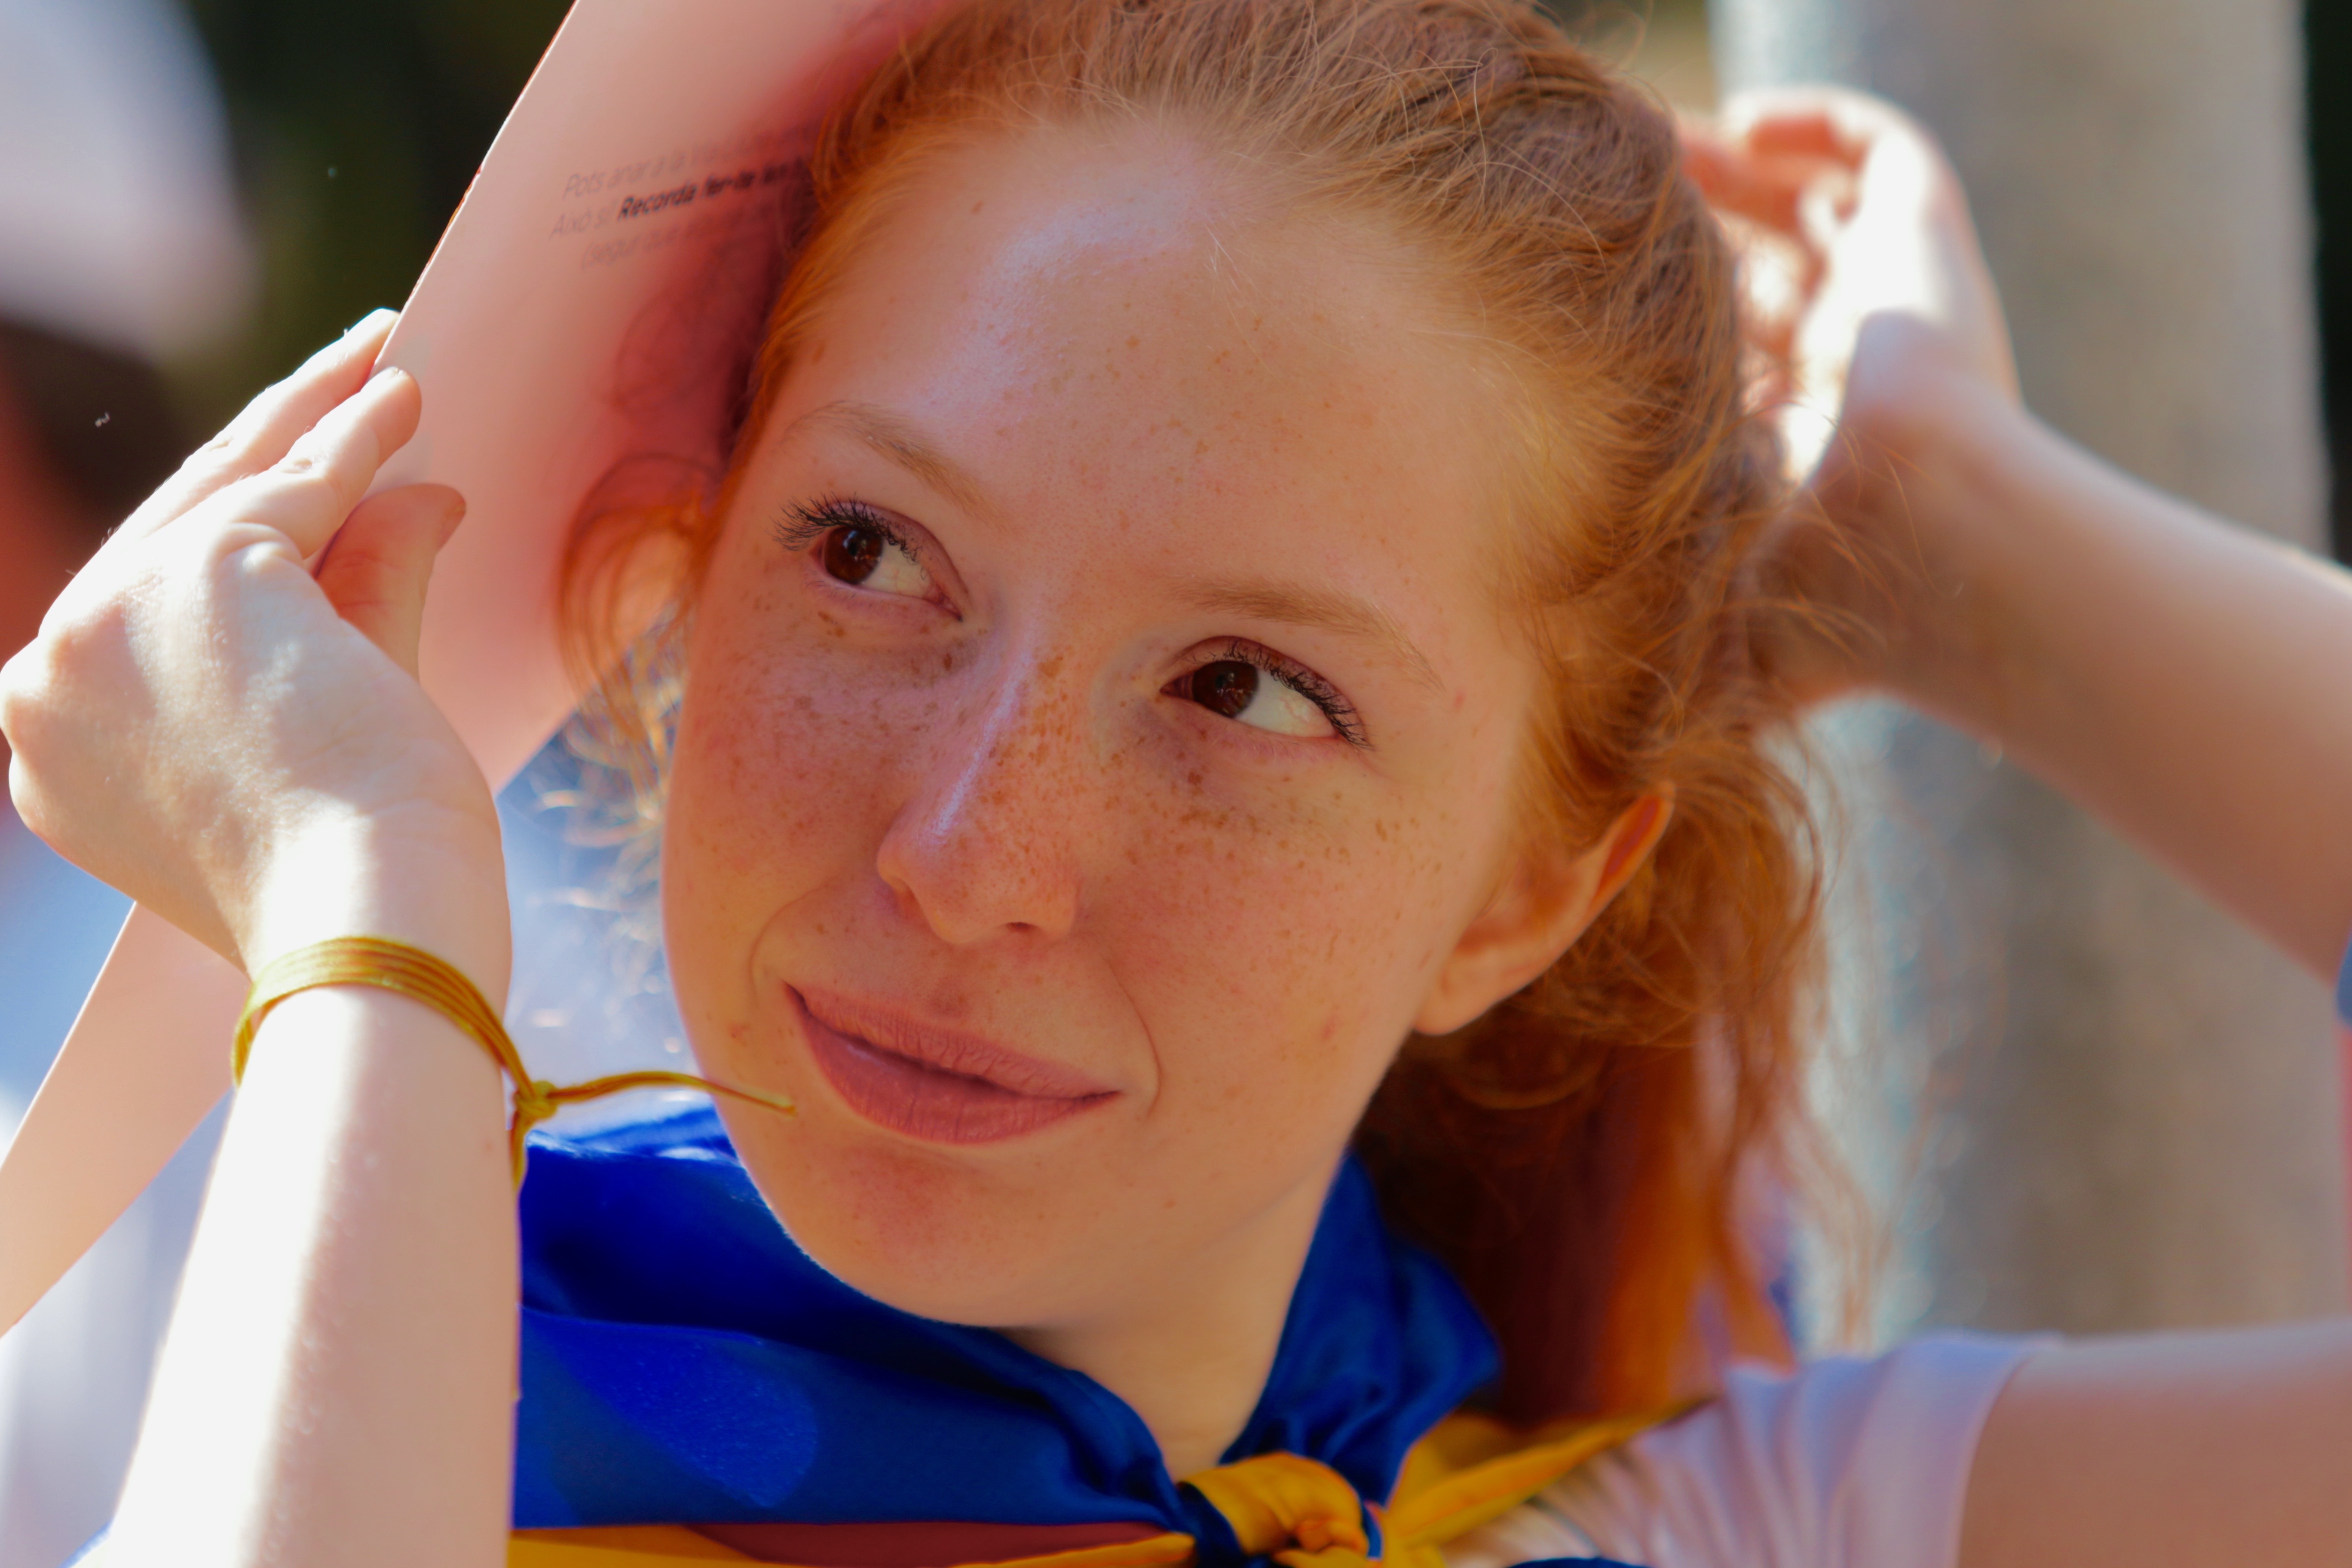
person, girl, hair, portrait, child, facial expression, hairstyle, smile, mouth, face, nose, infant, toddler, eye, head, skin, beauty, blond, organ